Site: brandenburg
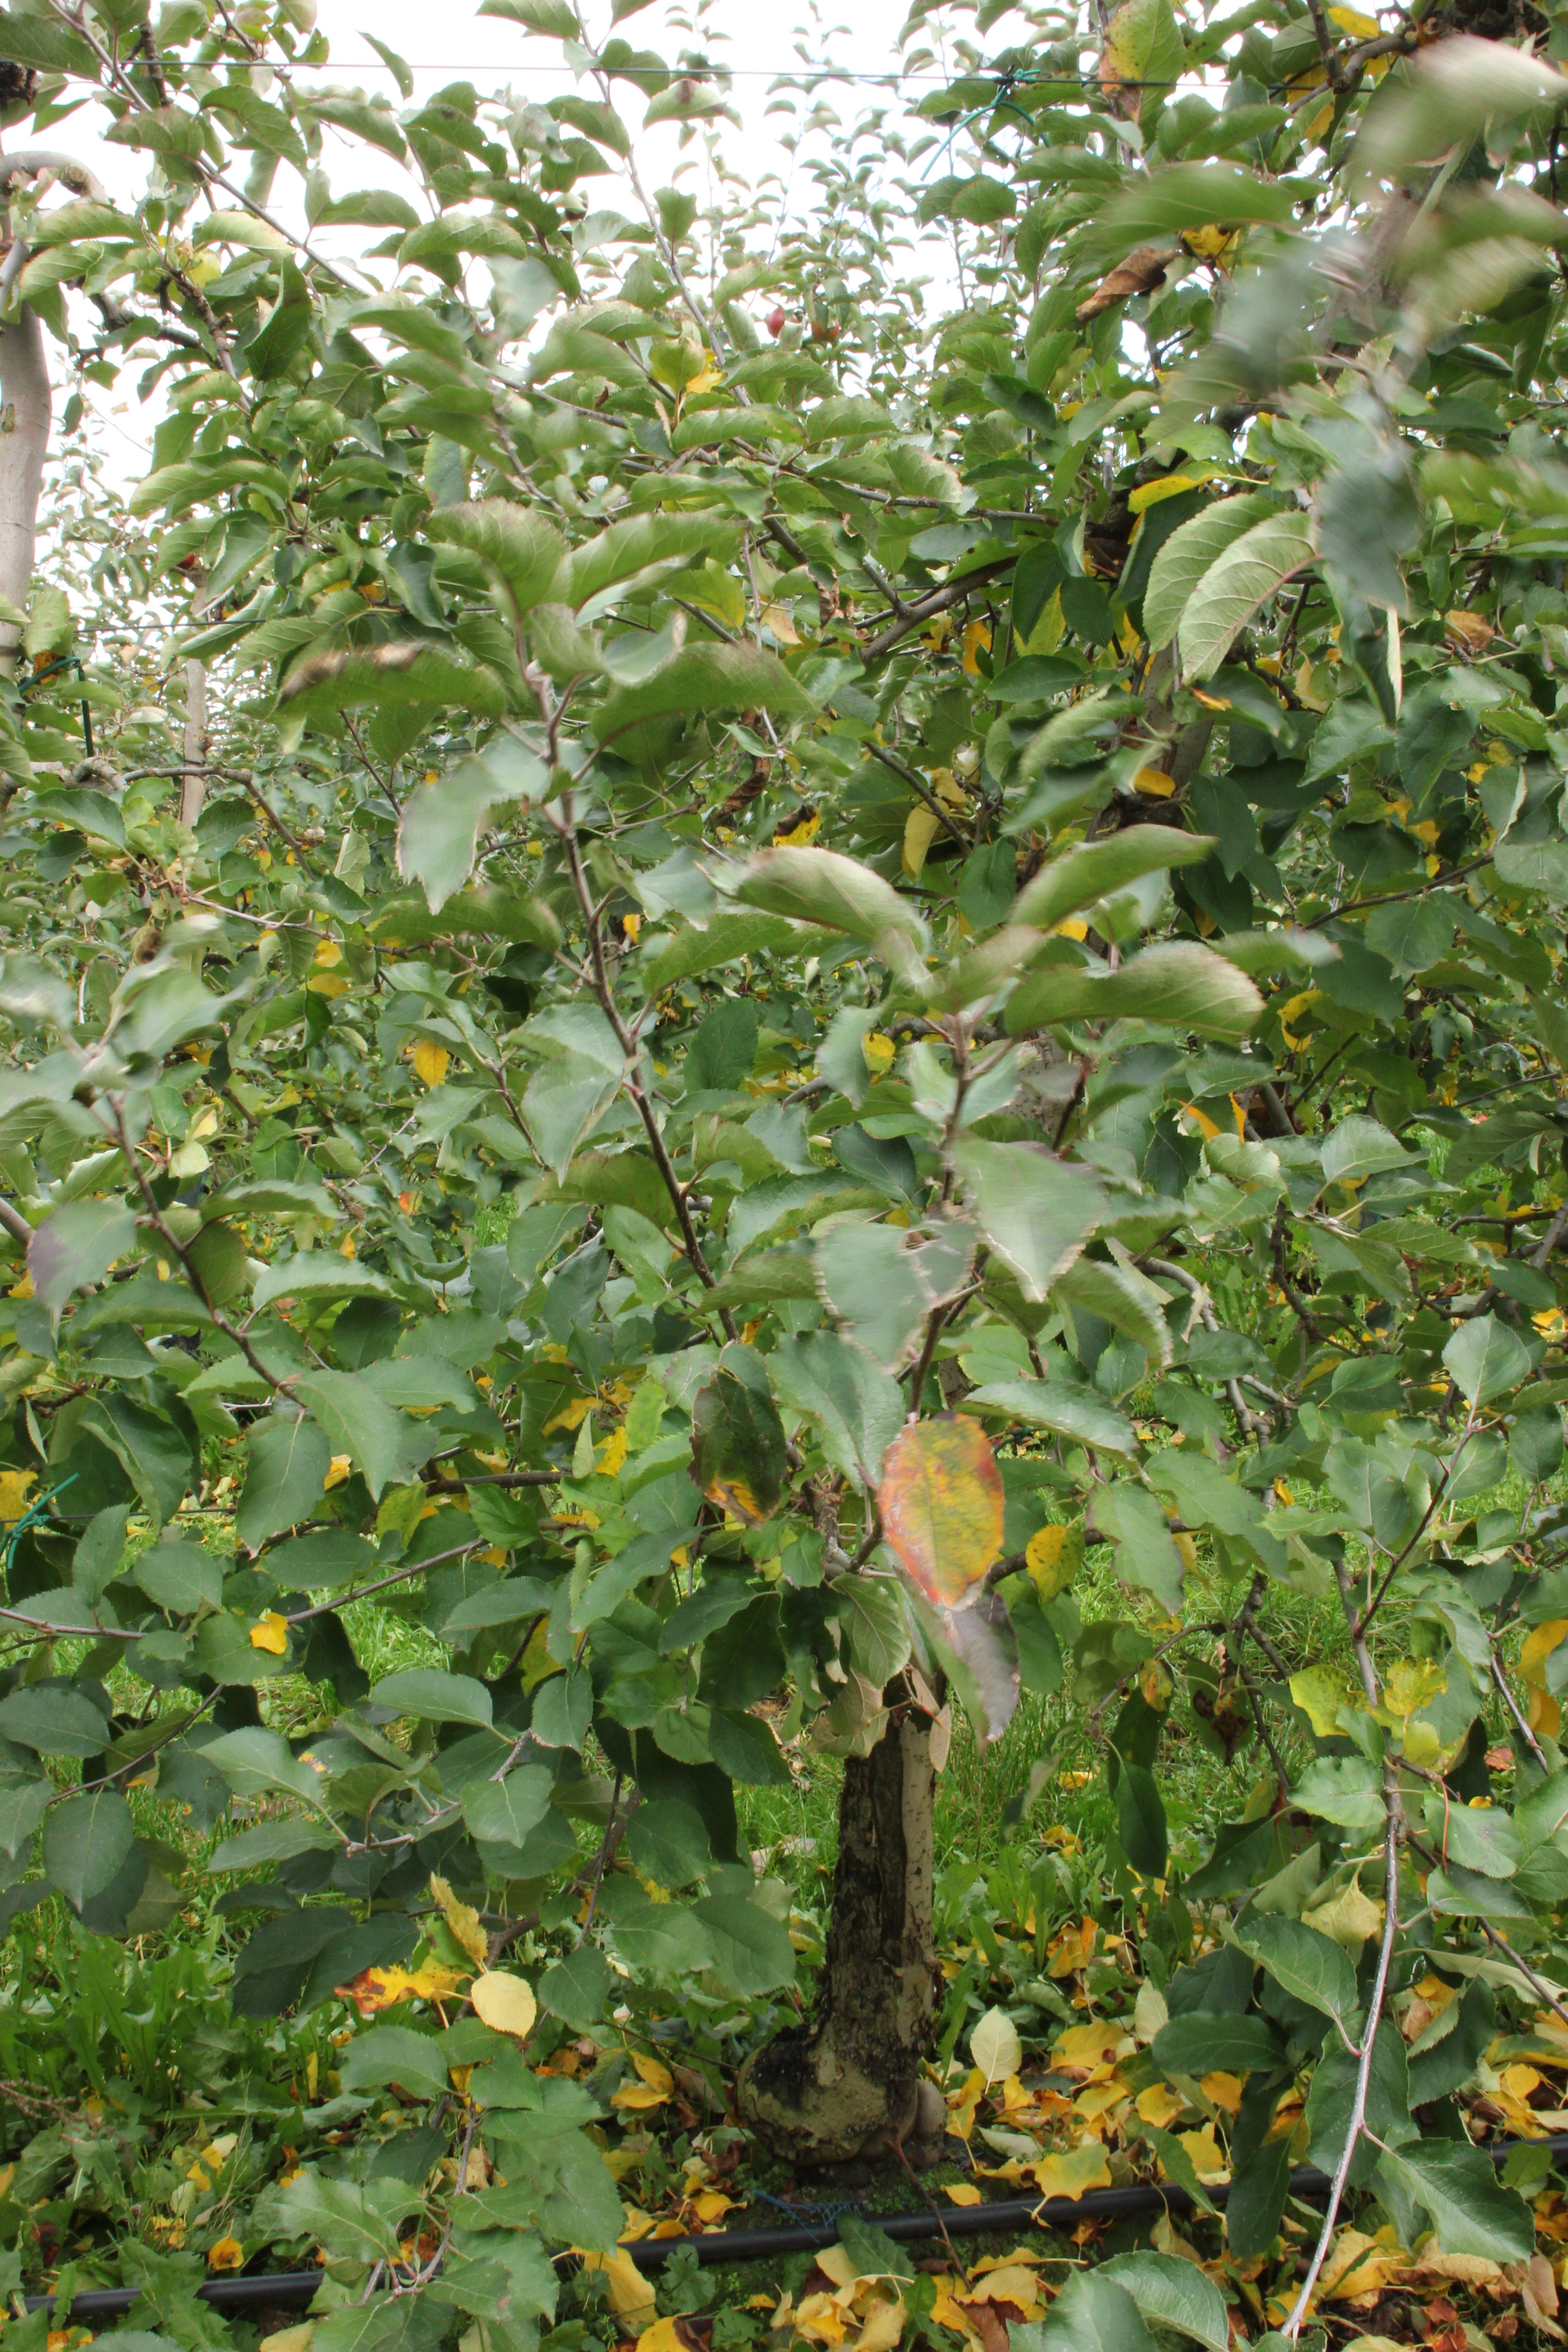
Growth stage (BBCH 91): Senescence, beginning of dormancy